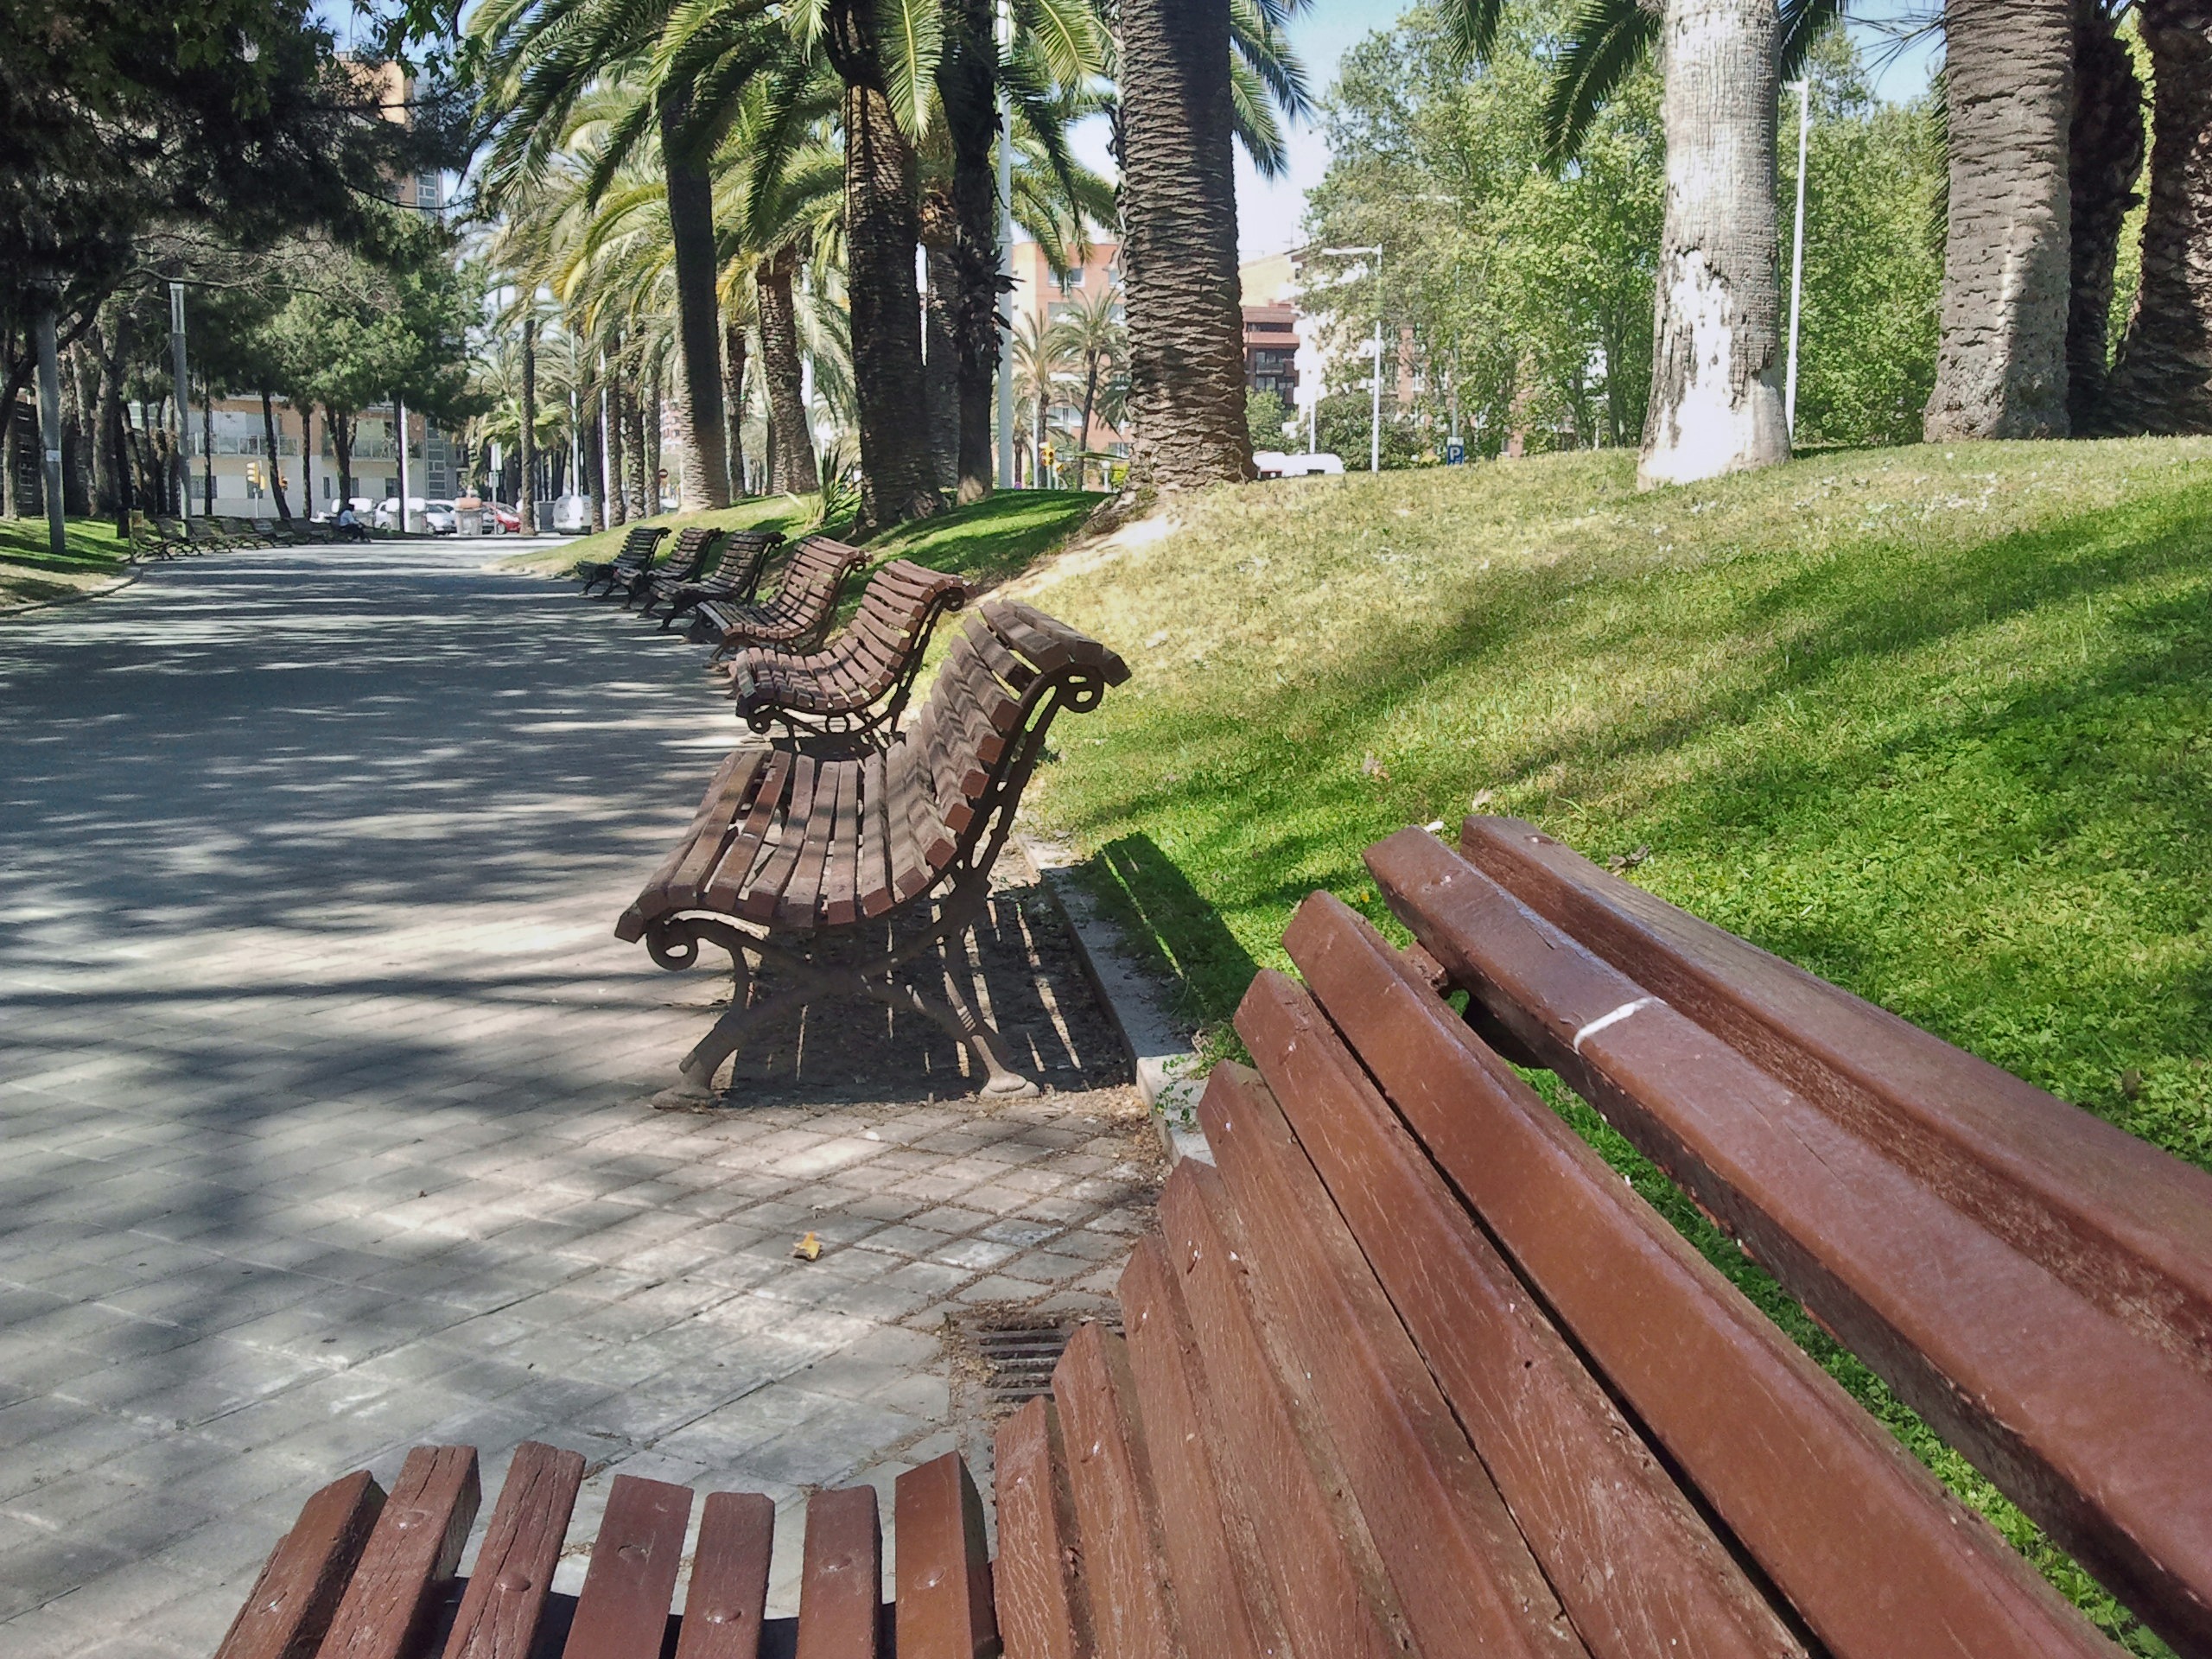
tree, nature, grass, outdoor, wood, bench, seat, walkway, relax, tranquil, peaceful, sitting, autumn, park, empty, furniture, lifestyle, leisure, season, park bench, sit, screenshot